Colin Brazier

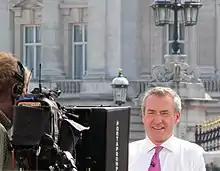
Brazier in 2013

Colin Brazier (born 28 March 1968) is an English retired journalist, having previously worked for GB News between 2021 and 2022, and Sky News between 1997 and 2021. He presented "Sky News Today" on the channel alongside Jayne Secker from September 2014, alongside other programmes on the channel. Between 2005 and 2011, Brazier presented "Saturday Live" on the channel. In September 2022, in a shakeup of the GB News schedule, it was announced that his show, "Brazier", was to be replaced and Brazier himself was to leave the channel.